History of parks and gardens of Paris

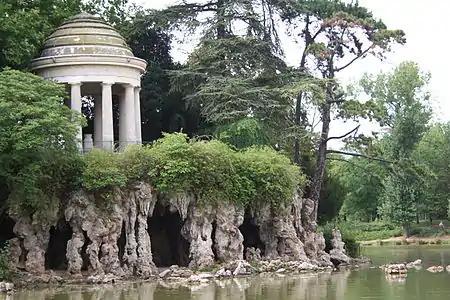
The Temple of Love on Lac Daumesnil in the Bois de Vincennes (1865)

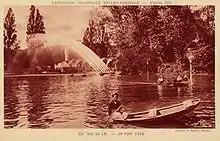
Fountains in the Bois de Vincennes during the 1931 Colonial Exposition

Napoleon III became the first elected President of France by an overwhelming vote in 1848. When he could not run for re-election, he organized a coup d'état in December 1851 and had himself declared Emperor of the French in December 1852. One of his first priorities as Emperor was to build new parks and gardens for Paris, particularly in the neighborhoods far from the center, where the few public parks of the city were all located.